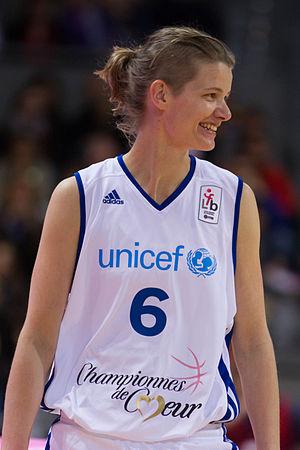
Florence Lepron, match de gala championnes de cœur
Florence Lepron est une ancienne joueuse française de basket-ball. Elle jouait principalement au poste de meneuse.
L'équipe de France féminine de basket-ball des 20 ans et moins est constituée par une sélection des meilleures joueuses françaises de moins de 20 ans sous l'égide de la Fédération française de basket-ball. Le terme 20 ans et moins ayant remplacé celui de la catégorie Espoir.